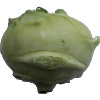
Label: kohlrabi